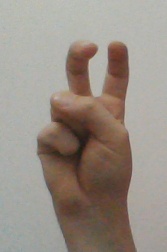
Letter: toot